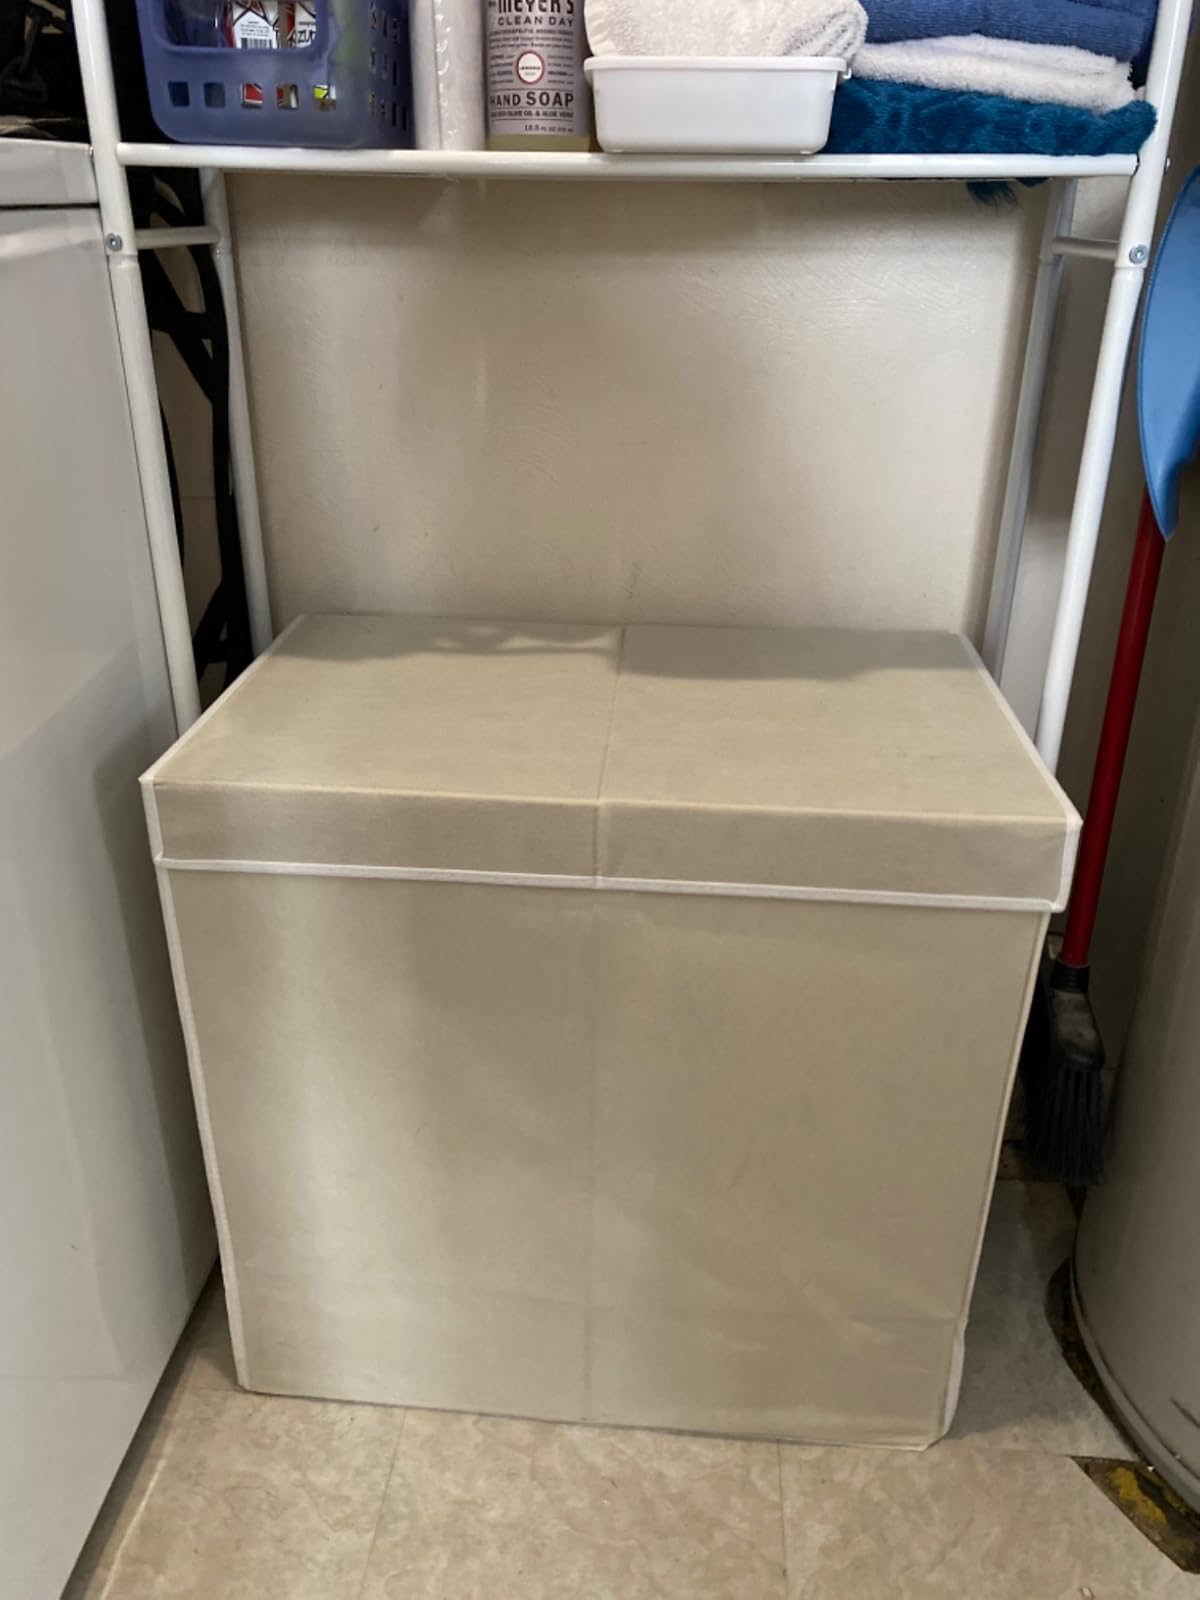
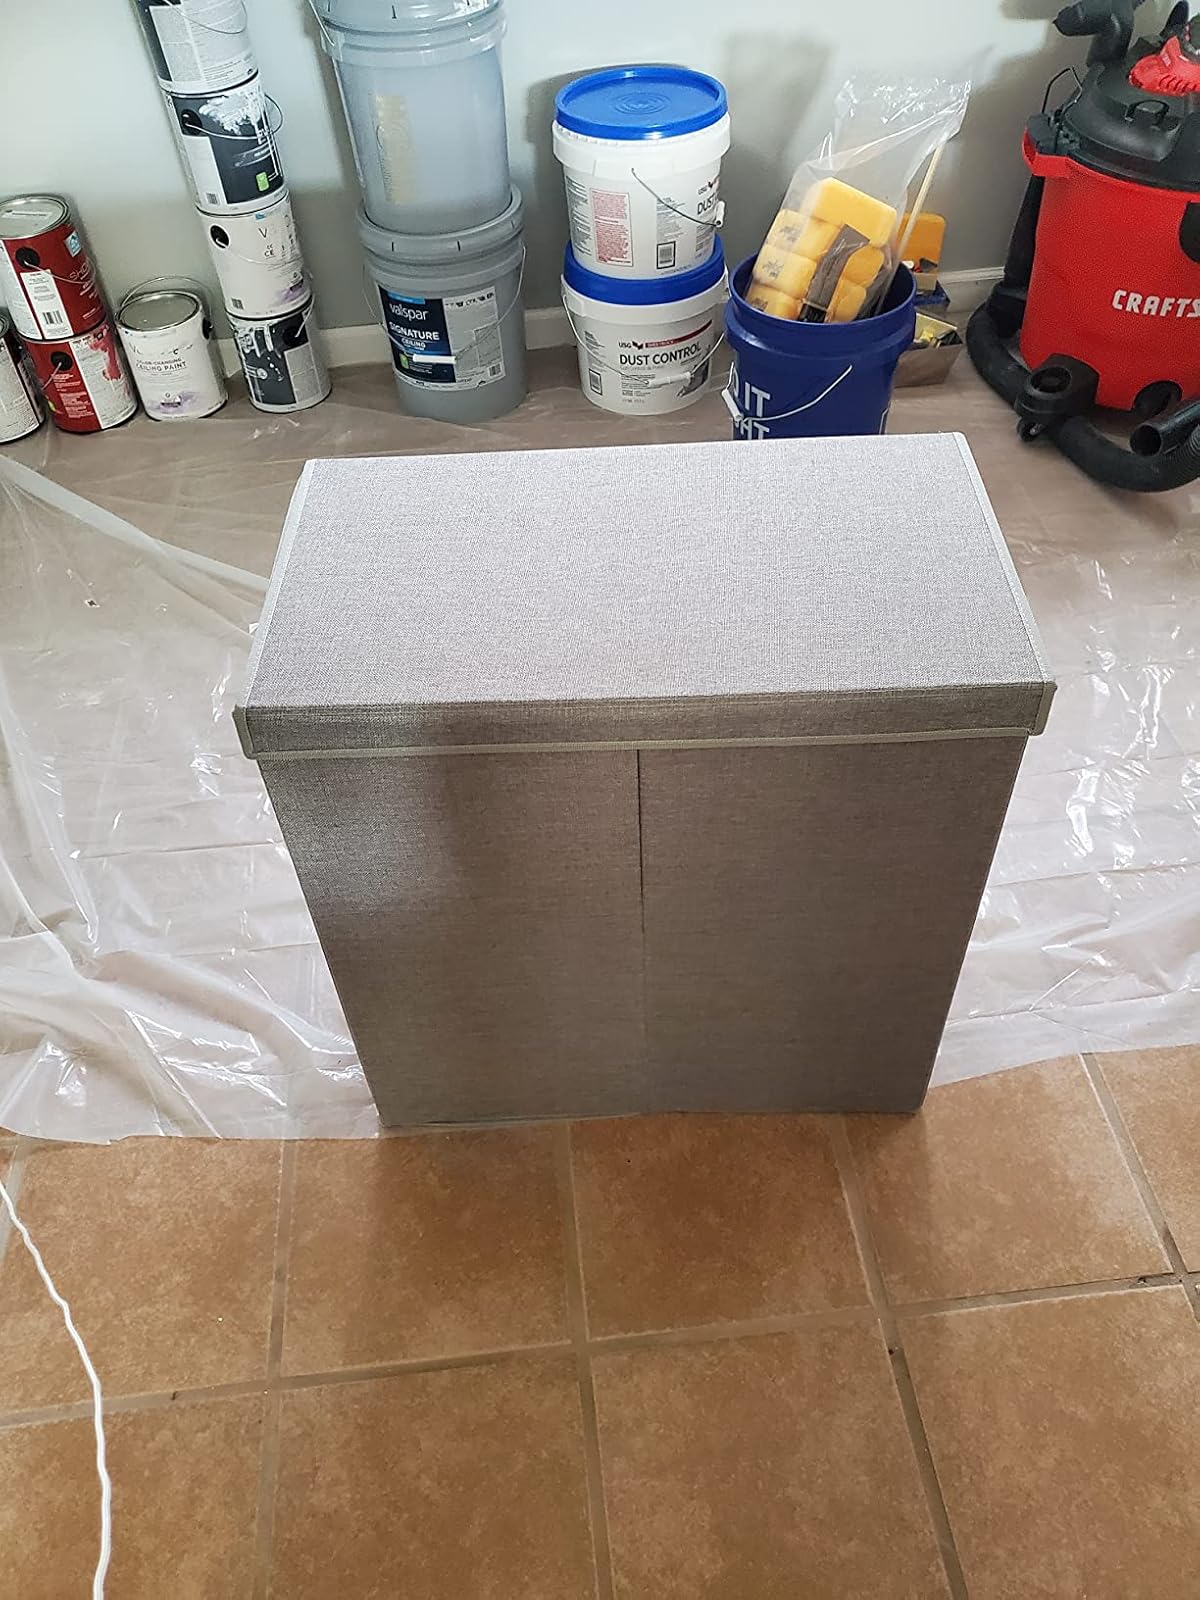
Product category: items_hamper
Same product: no